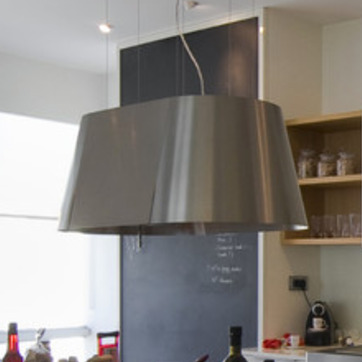
Material: metal